John Mahnken

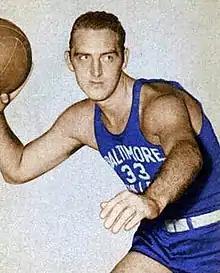
Mahnken in 1948

John Emmanuel Mahnken (June 16, 1922 – December 14, 2000) was an American professional basketball player.